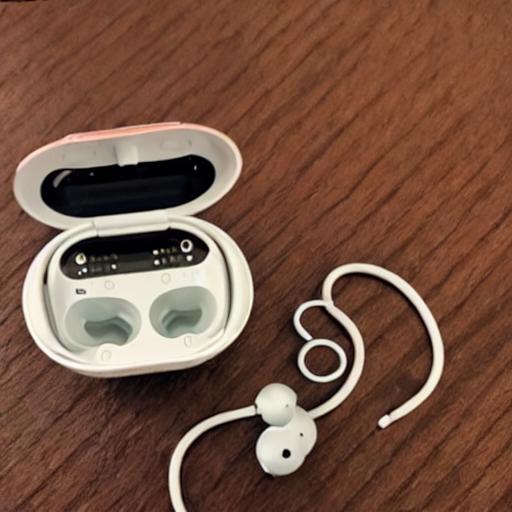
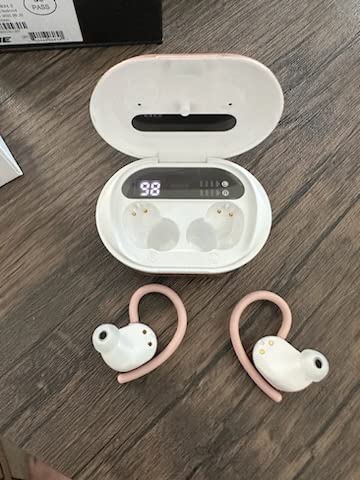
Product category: earbuds
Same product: no